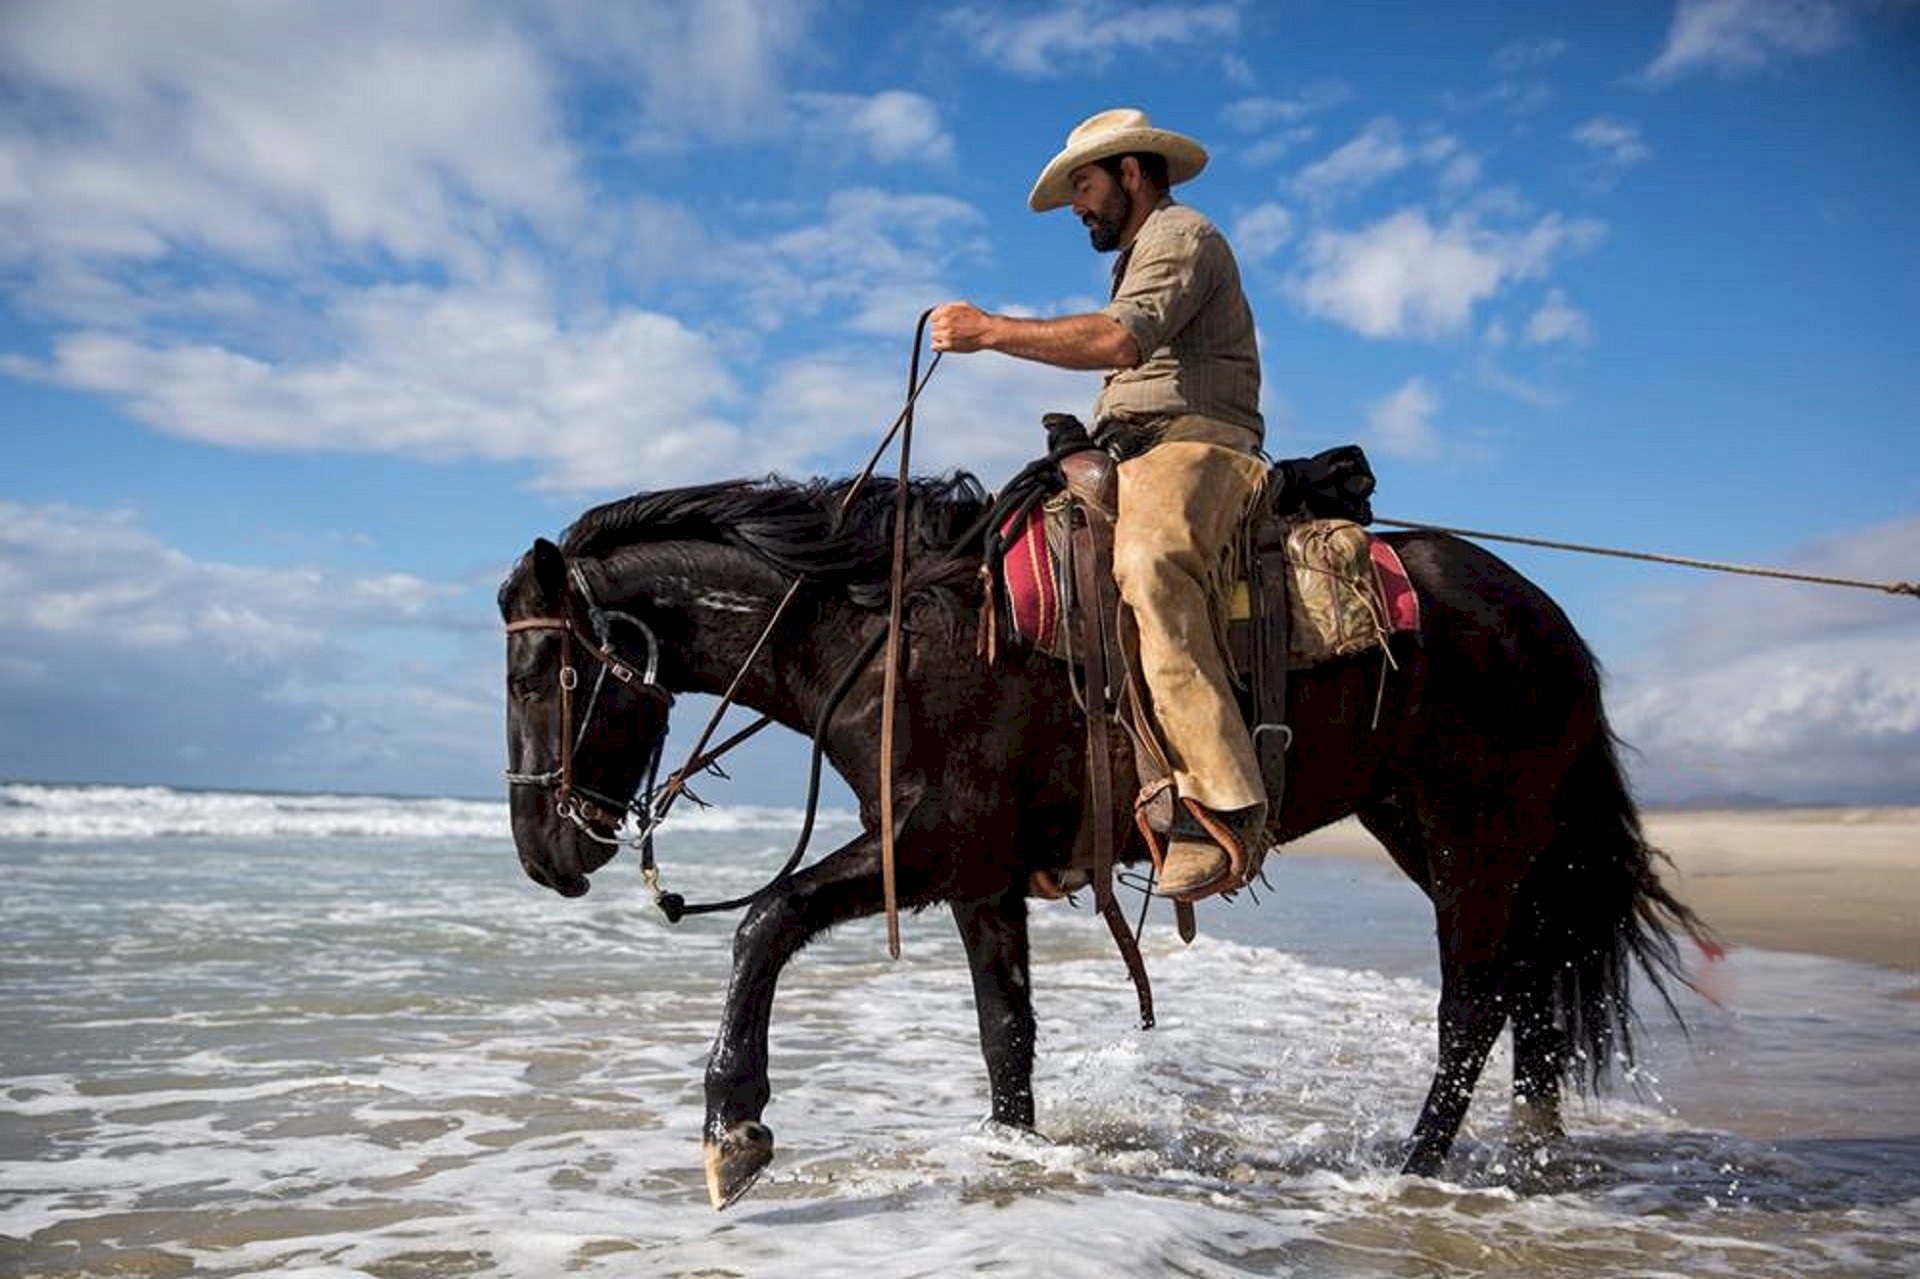
man, beach, sea, water, ocean, person, male, seaside, portrait, horse, ride, riding, sports, cowboy, equestrianism, pack animal, horse like mammal, animal sports, equestrian sport